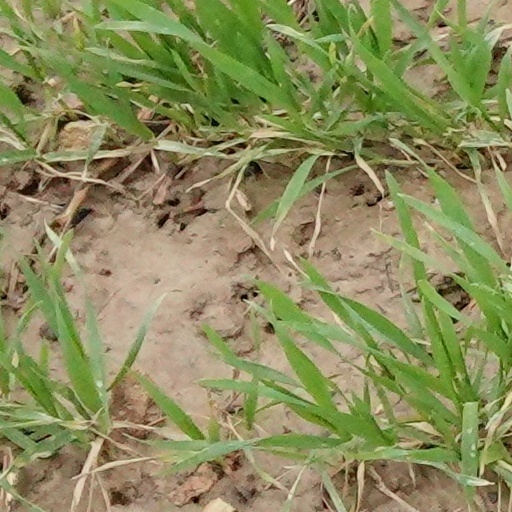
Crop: wheat